Photo-oxidation of polymers

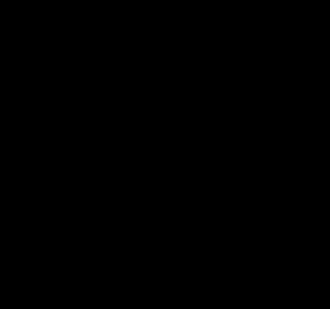
The cyclic mechanism of autoxidation

Classically the carbon-centred macroradicals (P•) rapidly react with oxygen to form hydroperoxyl radicals (POO•), which in turn abstract an H atom from the polymer chain to give a hydroperoxide (POOH) and a fresh macroradical. Hydroperoxides readily undergo photolysis to give an alkoxyl macroradical radical (PO•) and a hydroxyl radical (HO•), both of which may go on to form new polymer radicals via hydrogen abstraction. Non-classical alternatives to these steps have been proposed. The alkoxyl radical may also undergo beta scission, generating an acyl-ketone and macroradical. This is considered to be the main cause of chain breaking in polypropylene.